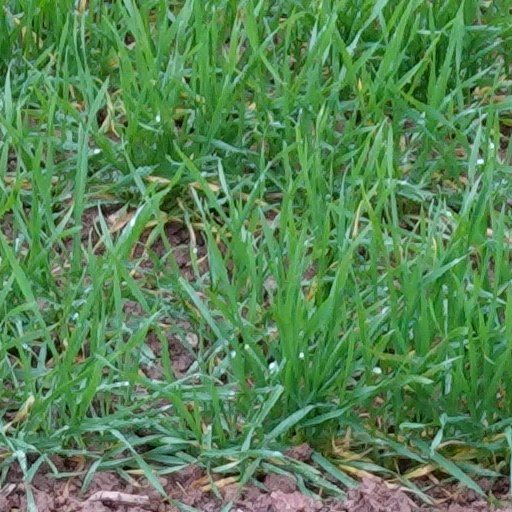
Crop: wheat